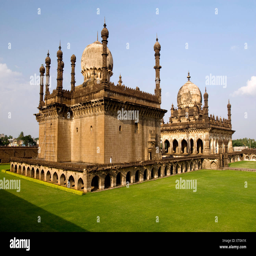
person built by monarch is a tomb and mosque